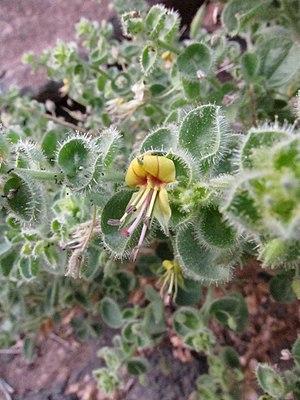
Cleome polytricha Franch. près de Tadjourah, Djibouti
La flore de Djibouti est composée de 783 espèces indigènes.